Weloy

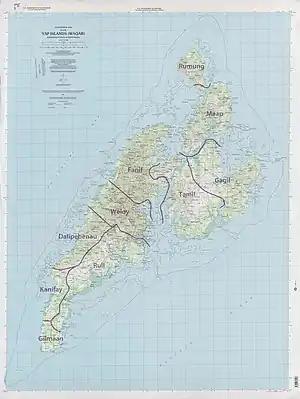
Map of the municipalities of Yap including Weloy

Weloy is a village and municipality in the state of Yap, Federated States of Micronesia.